Ehsan Hemmati

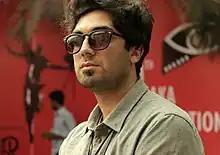
Hemmati at the Dhaka International Film Festival

Ehsan Hemmati (Persian: احسان همتی) is a Film Director and Writer from Iran. He is a Ph.D. student in the Philosophy of Art (Cinema) and M.A. in Cinema from Tehran University of Arts and B.A. in Cinema Directing. Hemmati is also a researcher of filmology, philosophy of art and psychological activities in cinema.